Great Divide Trail

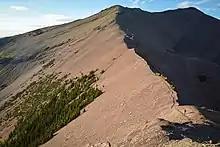
Carthew-Alderson Trail, part of the Great Divide Trail, in Waterton Lakes National Park

Section A runs approximately from the GDT's southern terminus at the Canada–United States border (which is also the northern terminus of the Continental Divide Trail) to the hamlet of Coleman, near Crowsnest Pass.